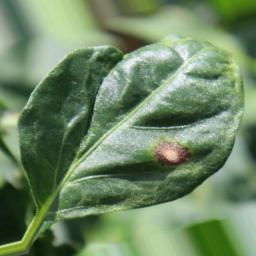
Label: cercospora